Waiouru railway station

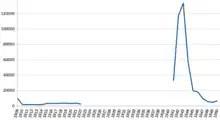
tickets sales 1909–22 and 1941-50 – derived from annual returns to Parliament of "Statement of Revenue for each Station for the Year ended"

The last passenger train on the NIMT to stop at Waiouru was the Overlander, but from 10 April 2005 it no longer stopped here. The station had been closed for goods traffic on 13 October 1986.